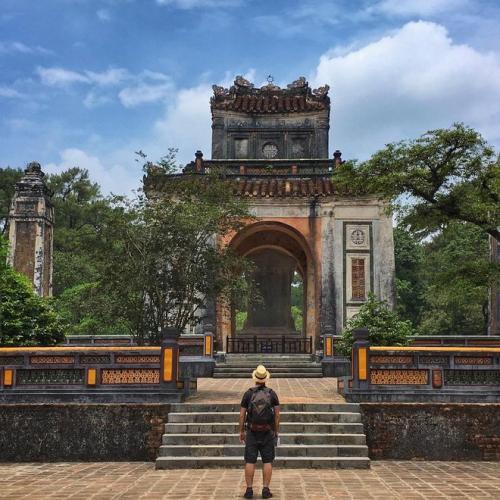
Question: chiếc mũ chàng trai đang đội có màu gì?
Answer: chiếc mũ có màu trắng và dải băng màu đen